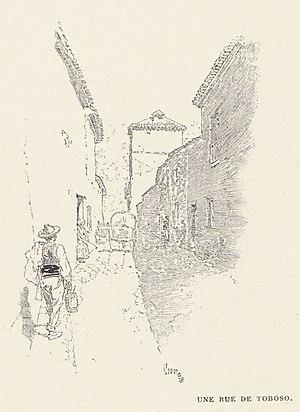
Une rue de Toboso.